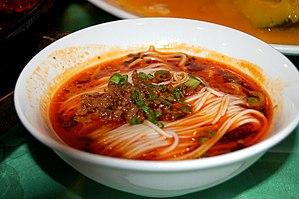
Les dàndàn miàn sont une spécialité culinaire chinoise de Chengdu dans la province du Sichuan.